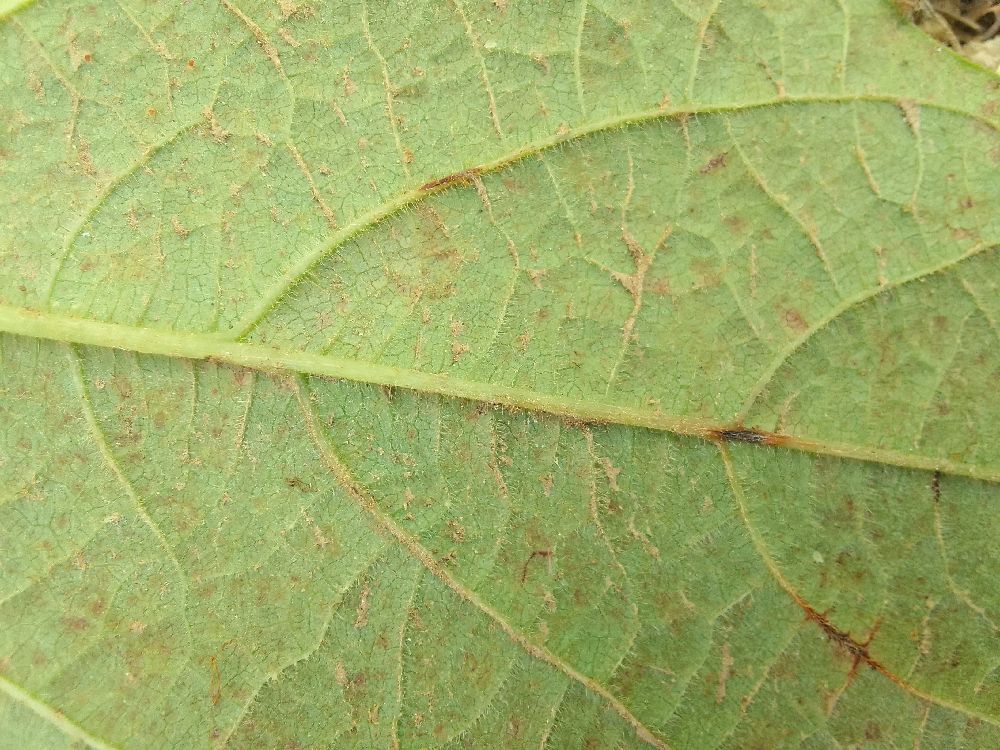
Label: anthracnose